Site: brandenburg
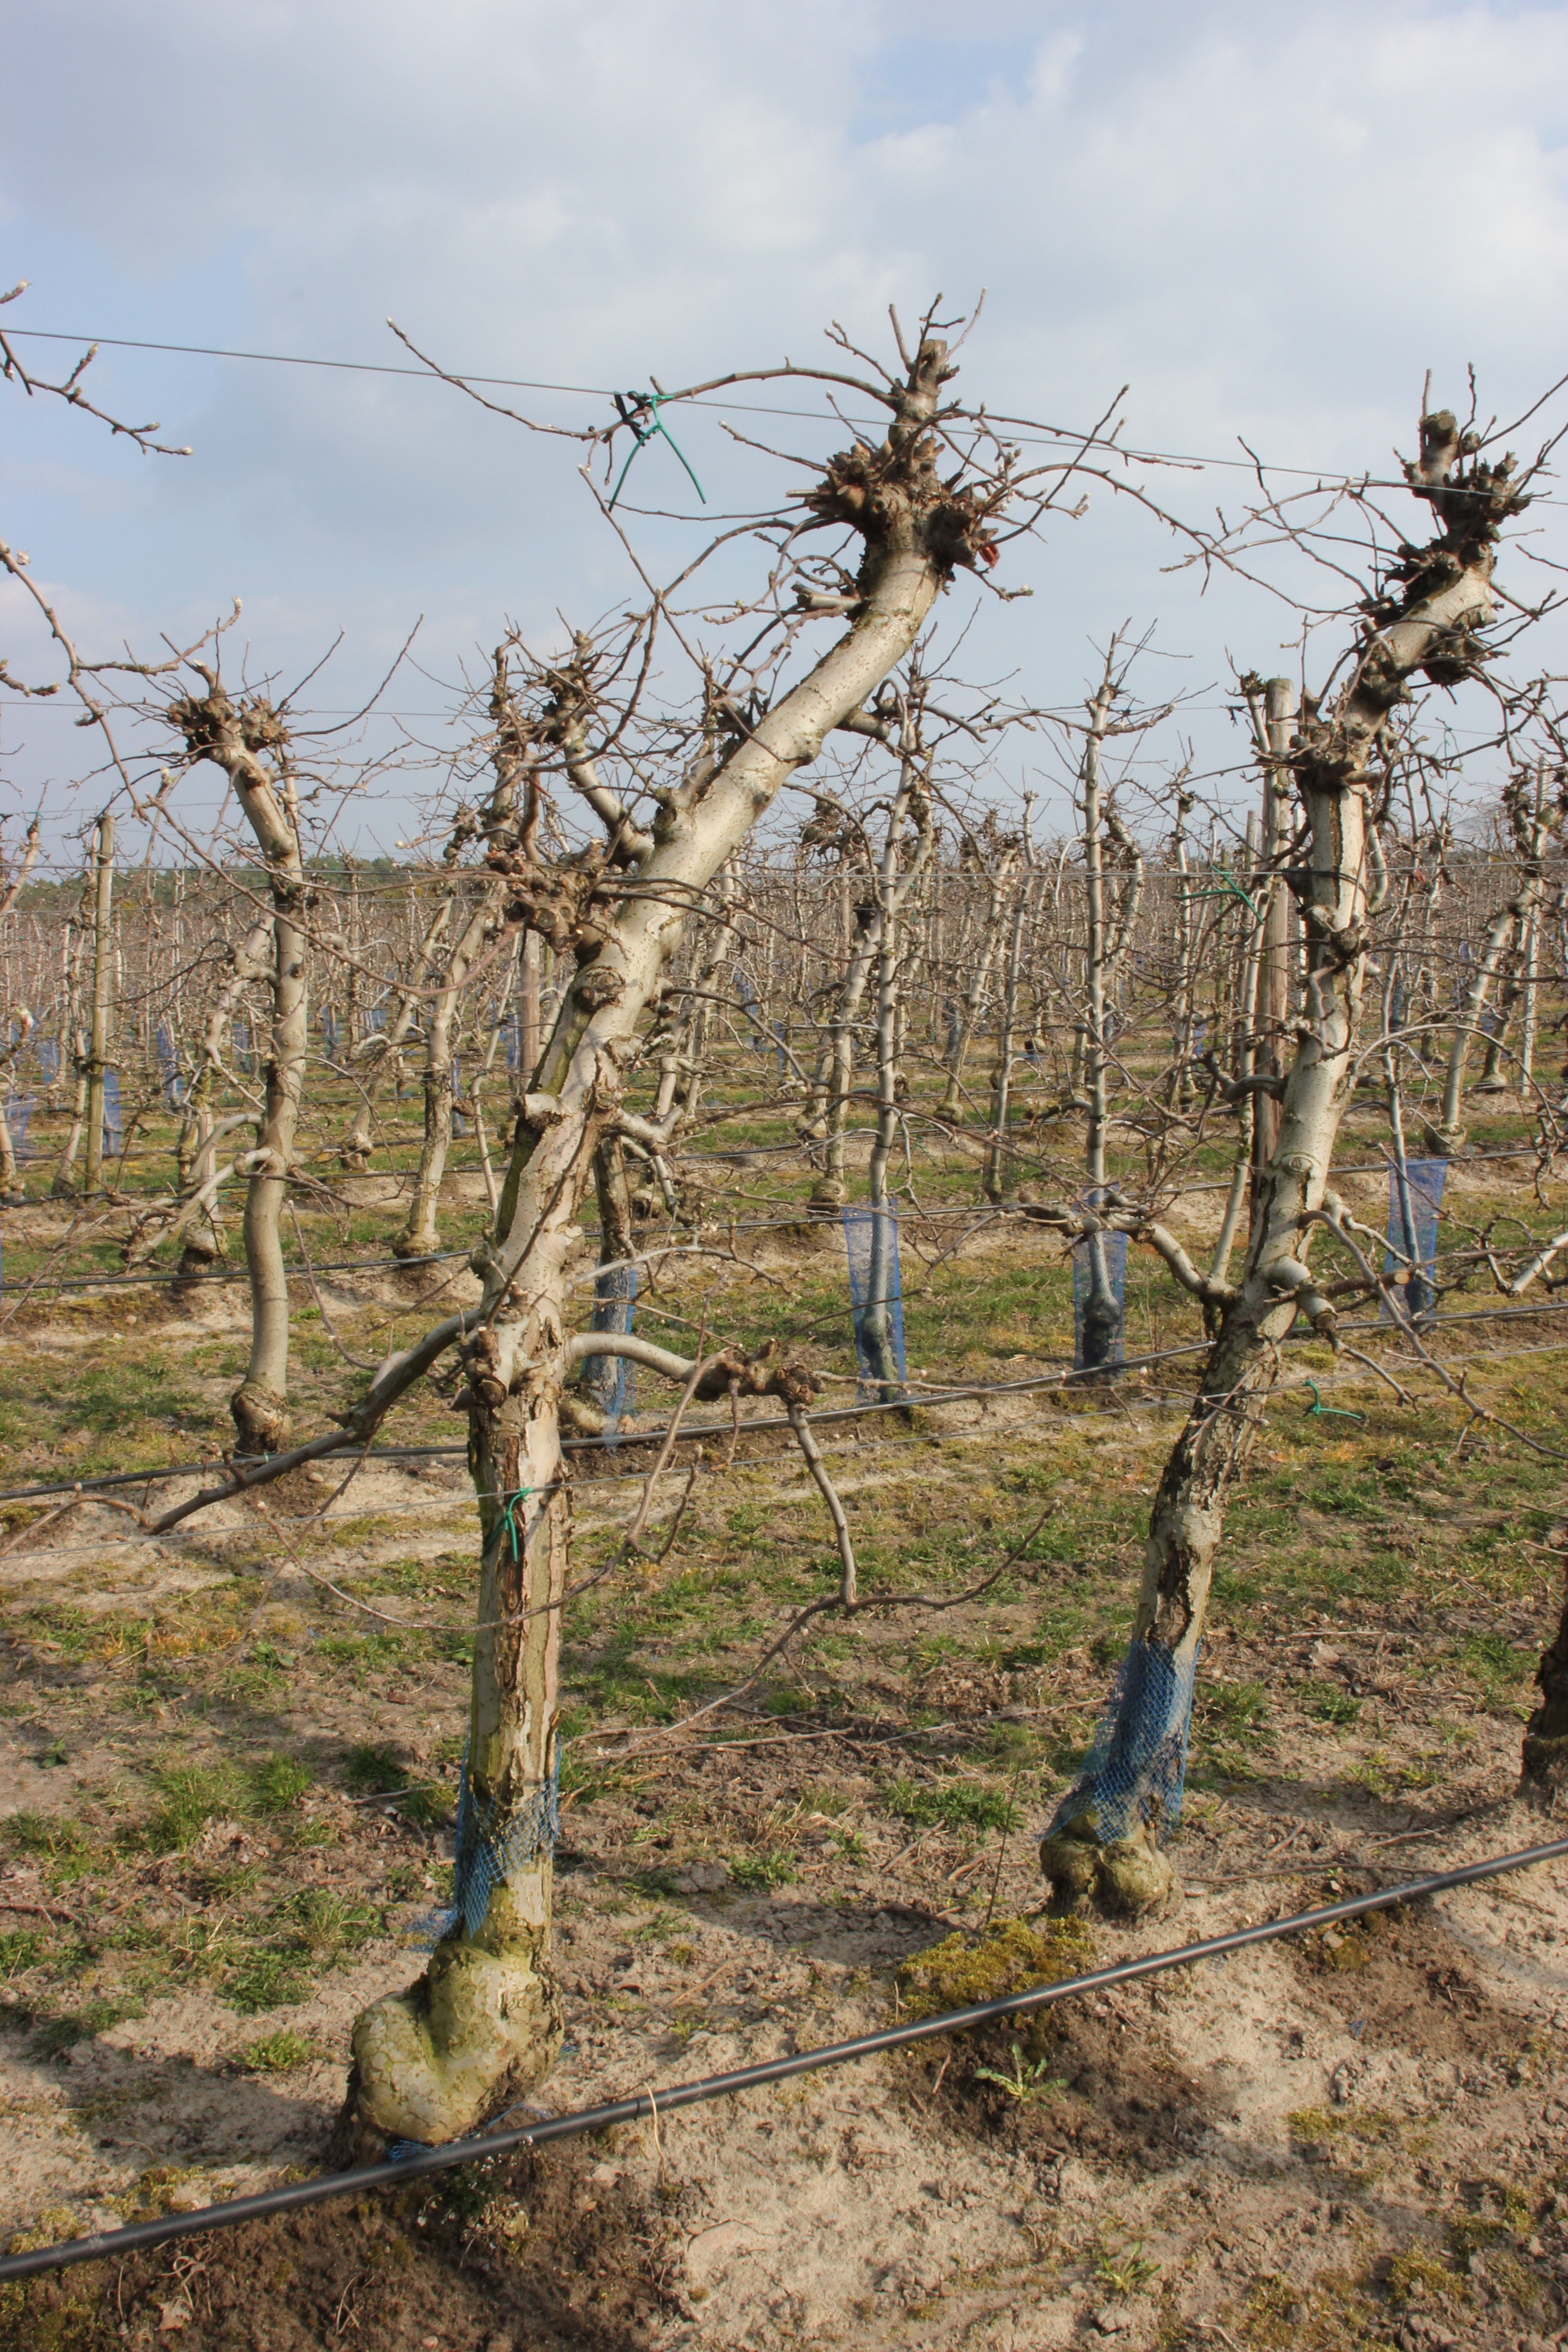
Growth stage (BBCH 03): Bud development